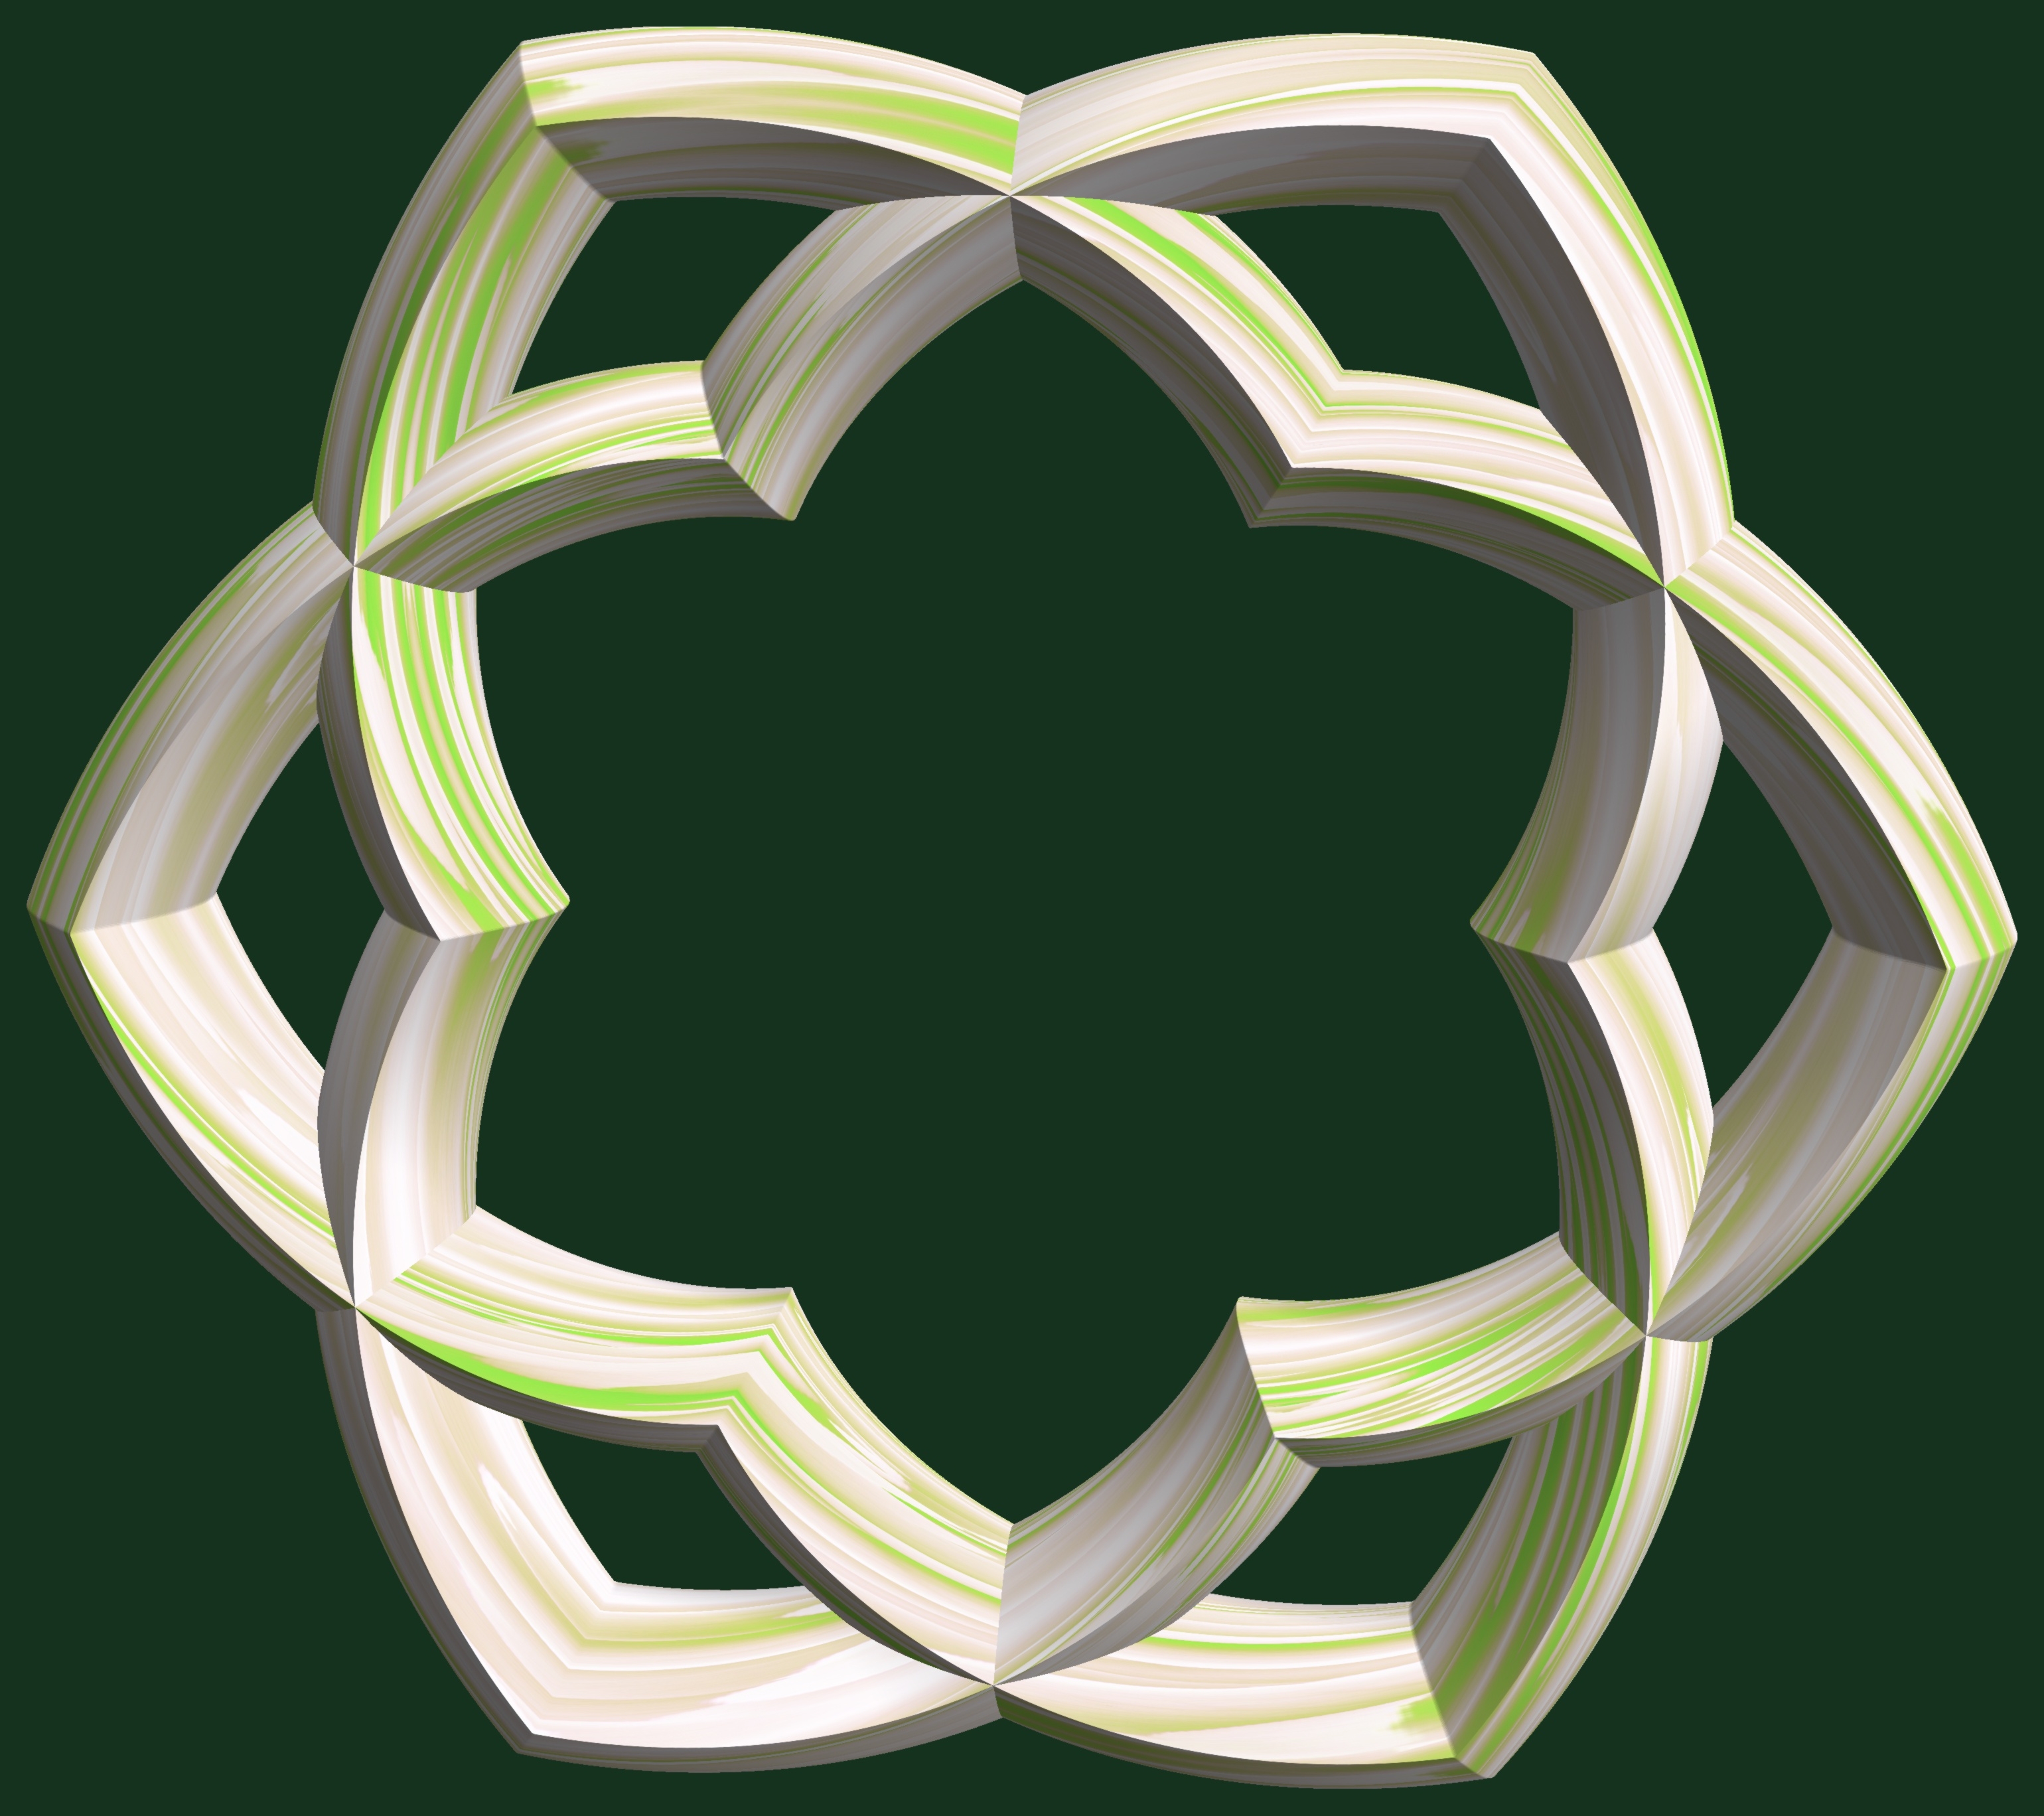
structure, texture, window, number, pattern, green, symbol, circle, jewellery, font, illustration, design, symmetry, 3d, graphic, trophy, torus, mathematica, cg, parametricplot3d, code, program, algorithm, abstruct, mapping